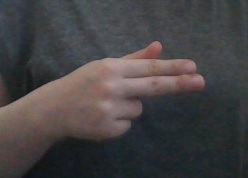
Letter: ghain